Proton Saga

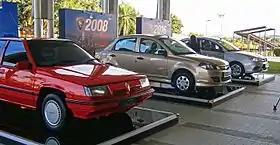
The generations of the Proton Saga

The Proton Saga is a series of subcompact cars and currently city cars produced by Malaysian automobile manufacturer Proton. Introduced in 1985, the Proton Saga became the first Malaysian car and a major milestone in the Malaysian automotive industry. The Saga is Proton's longest-running and best-selling nameplate, with over 2 million units sold worldwide over 39 years (1985 to 2024).